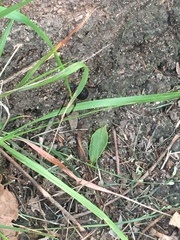
Species: Lactrodectus_hesperus